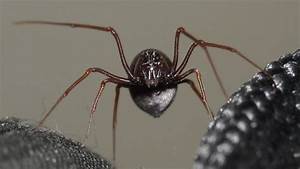
Label: ragno